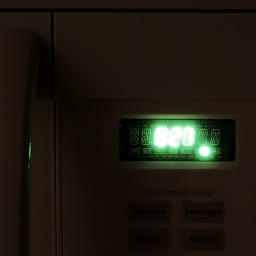
Long exposure of the microwave clock in the dark. This may inspire some later shots...